Al Smith 1932 presidential campaign

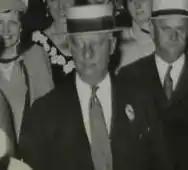
Smith arriving at Chicago's LaSalle Street Station

Upon his arrival in Chicago, Smith was greeted by sizable crowds and boisterous cheers along his route from the LaSalle Street Station to the Congress Hotel.